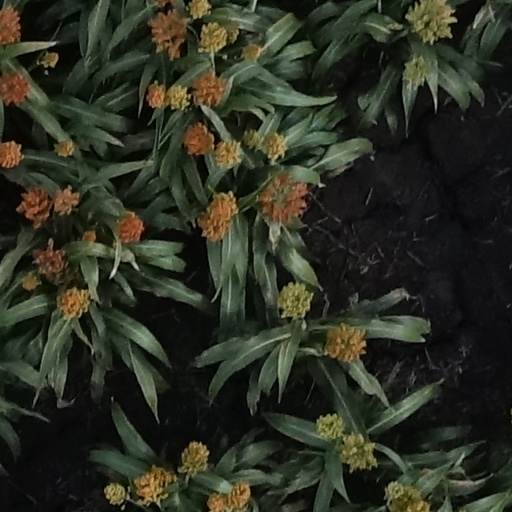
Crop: sorghum